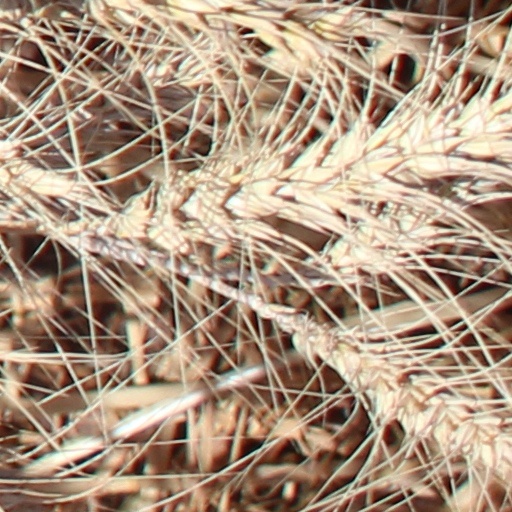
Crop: wheat